A Day to Remember

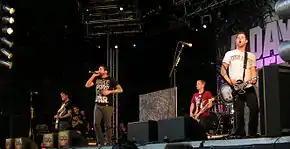
A Day to Remember performing at Peace & Love 2010 in Borlänge, Sweden

A Day to Remember performed at the 2010 Soundwave Australian music festival. They toured across the UK in March 2010 with support from Architects and Your Demise, followed by "Toursick" in North America with August Burns Red, Silverstein, Enter Shikari, Veara, and Go Radio from March 31 to May 18.